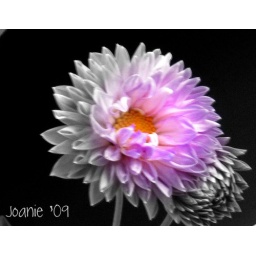
2 dahlias from my garden seen hanging around my computer desk this morning!!